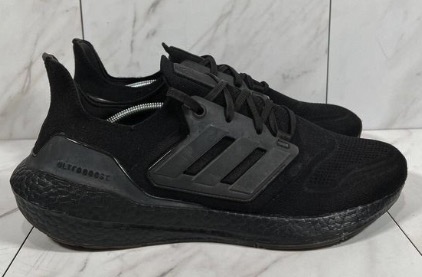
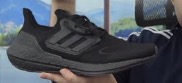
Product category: misc
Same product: yes